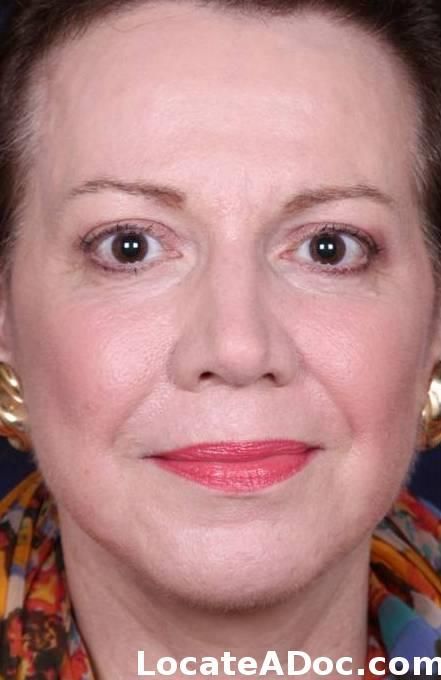
Gender: women